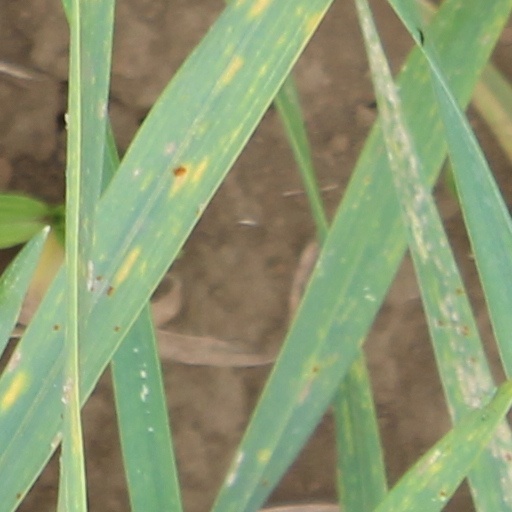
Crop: wheat